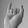
ASL letter: I